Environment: real
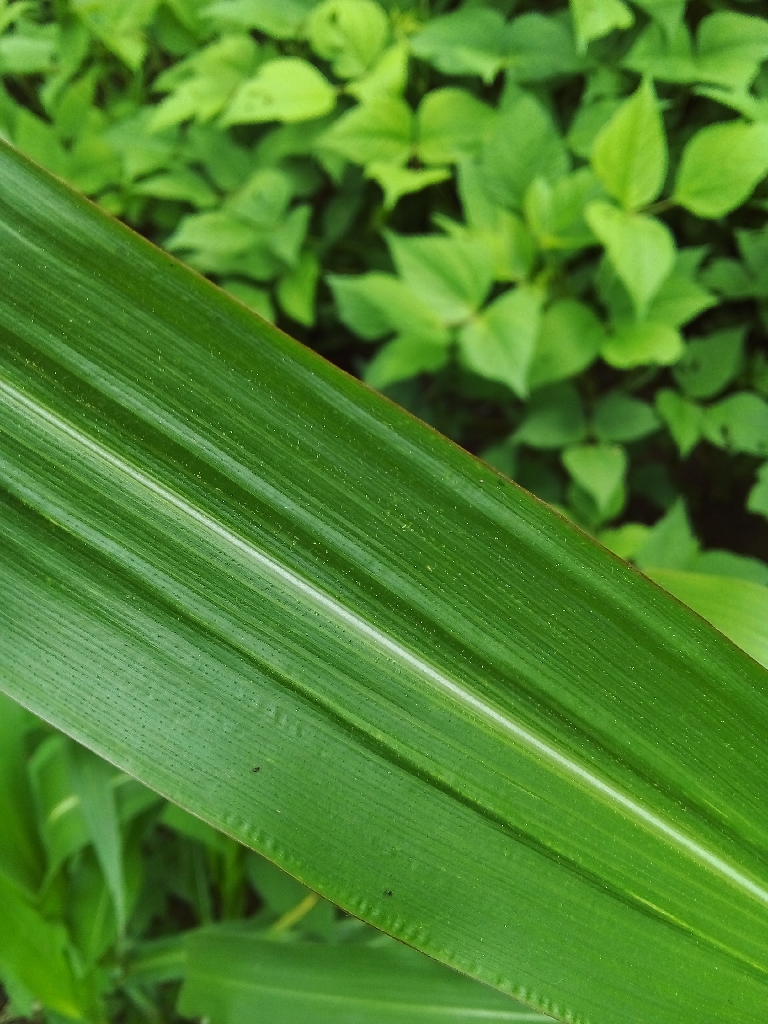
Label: healthy